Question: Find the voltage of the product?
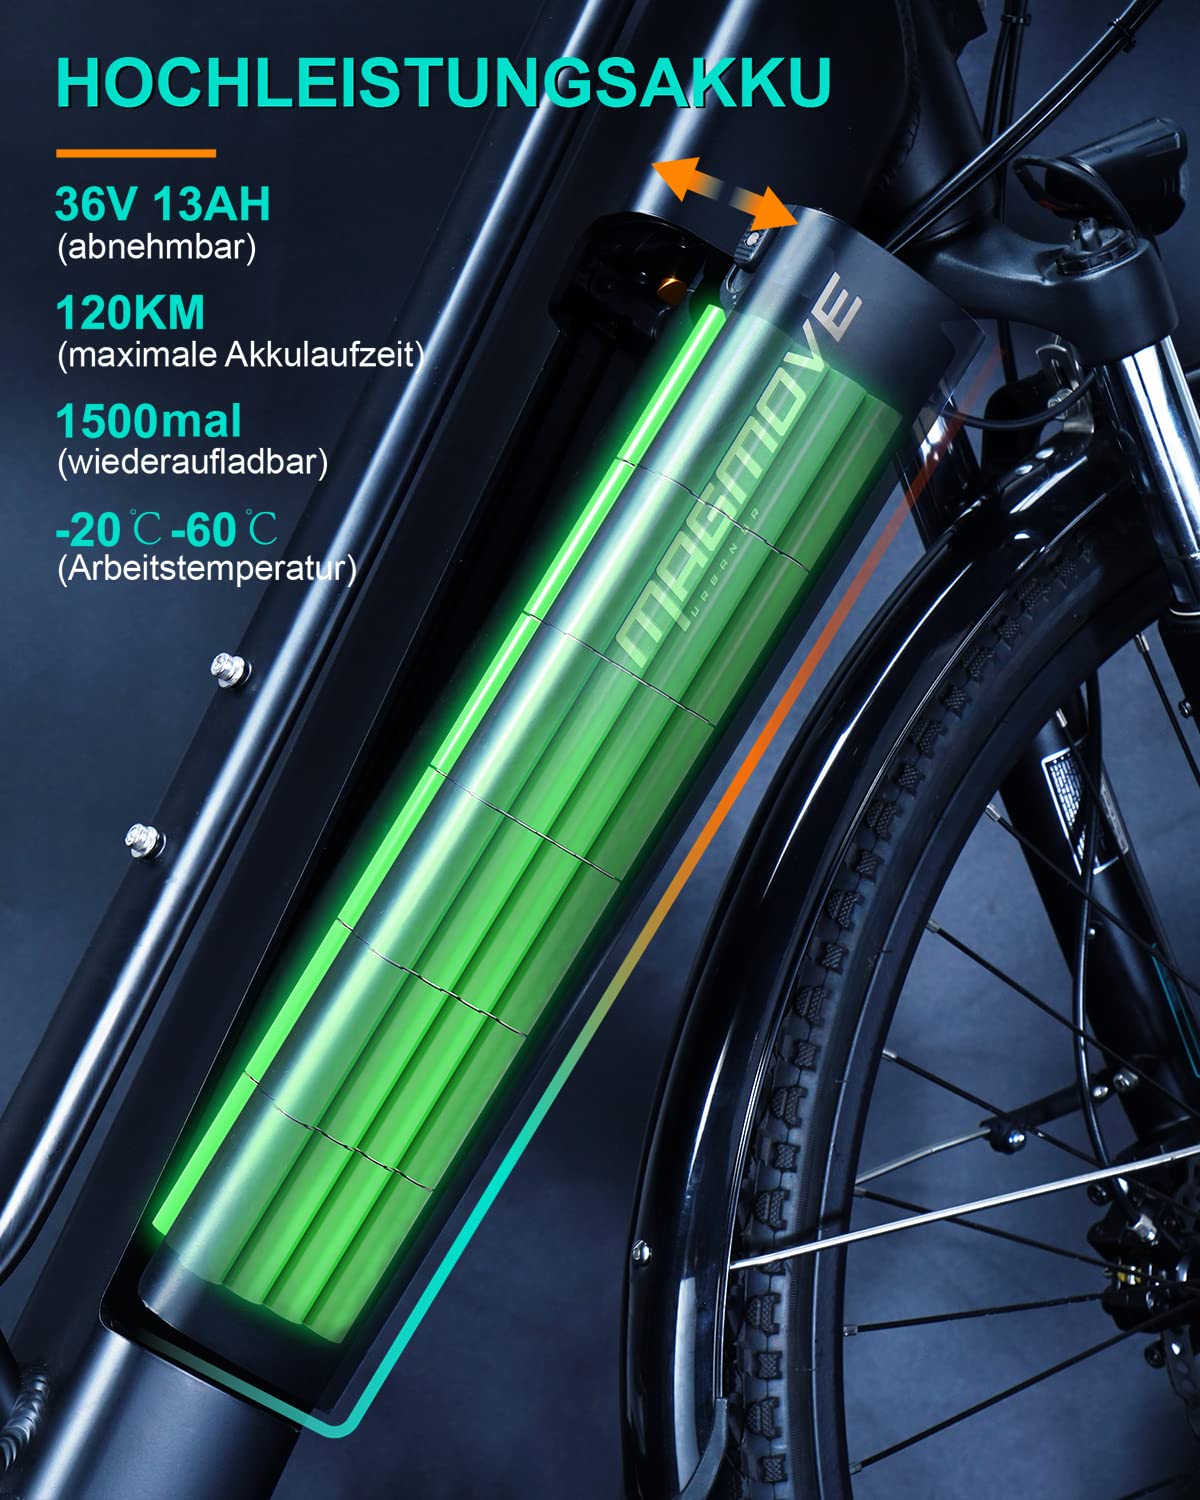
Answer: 36.0 volt